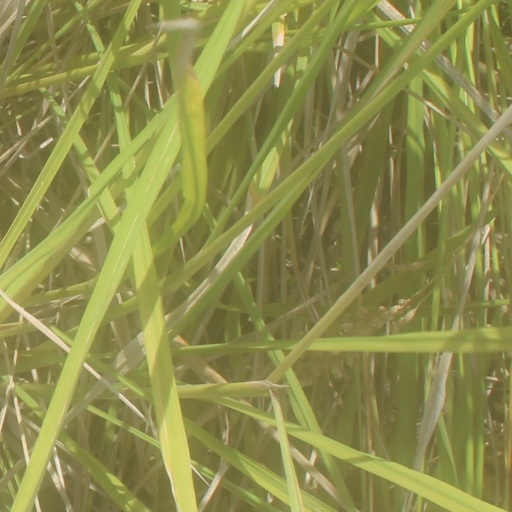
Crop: rice